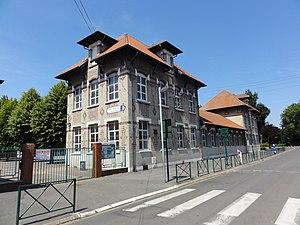
Écoles des cités de la fosse n° 9 de la Compagnie des mines de Lens dans le bassin minier du Nord-Pas-de-Calais, Lens, Pas-de-Calais, Nord-Pas-de-Calais, France. Ces écoles sont inscrites sur la liste du patrimoine mondial par l'Unesco le 30 juin 2012 et y constituent en partie le site no 63.
La fosse nᵒ 9 dite Saint-Théodore ou Théodore Barrois de la Compagnie des mines de Lens est un ancien charbonnage du Bassin minier du Nord-Pas-de-Calais, situé à Lens. Les travaux du puits commencent en juillet 1884, et la fosse commence à extraire le 1ᵉʳ octobre 1890. Les terrils nᵒˢ 68 et 68A sont édifiés à l'est de la fosse, le second est un cavalier minier permettant le raccordement avec la gare de Lens. Des cités sont construites au nord de la fosse, ainsi que des écoles primaires et maternelles, et une église, placée sous le vocable de saint Théodore. Une fosse d'aérage nᵒ 9 bis est entreprise à 640 mètres au sud-ouest en 1902 et est opérationnelle en 1904, elle est située sur un autre carreau. La fosse et ses cités sont détruites durant la Première Guerre mondiale. Elles sont reconstruites suivant le style architectural des mines de Lens d'après-guerre.